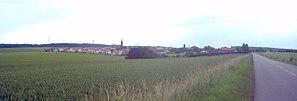
Vry, Lorraine